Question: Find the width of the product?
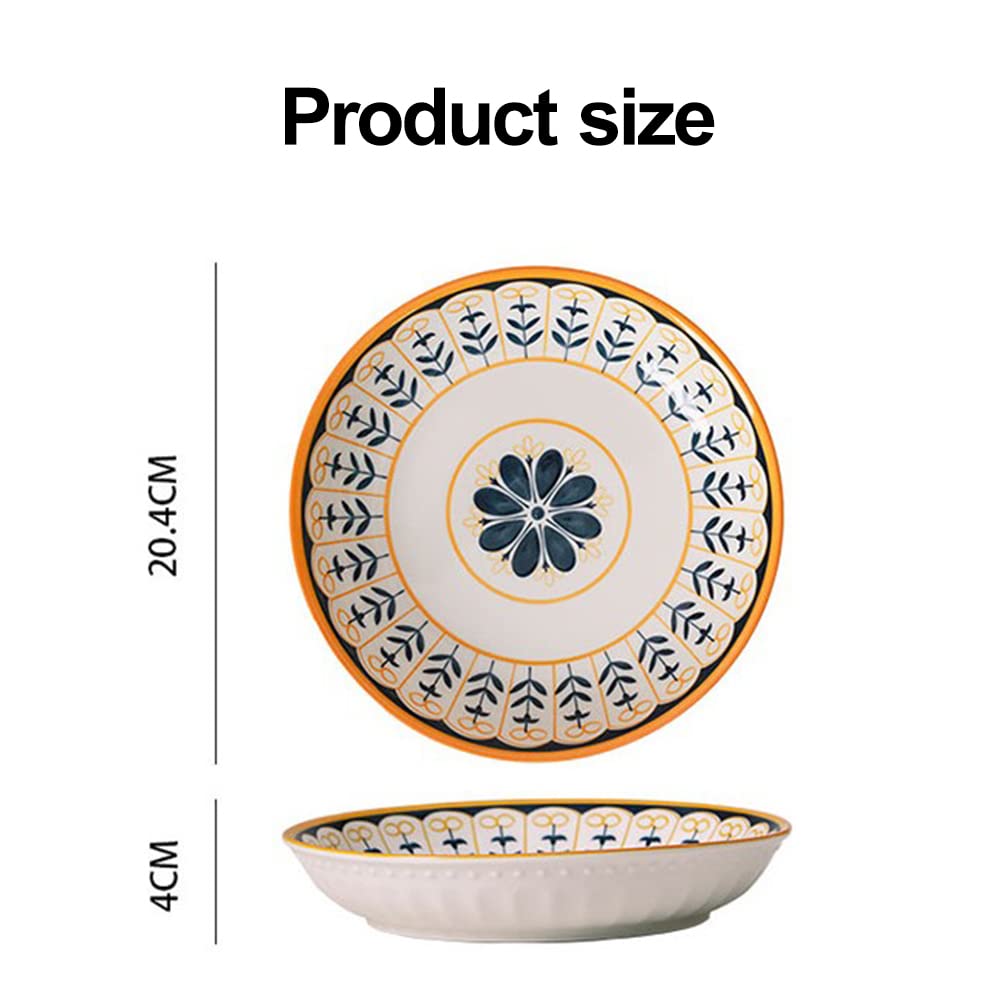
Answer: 20.4 centimetre